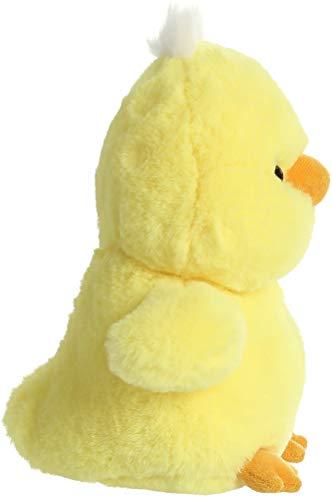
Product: Aurora - Poppy Spring Chick - 8" Poppy Spring Chick Yellow
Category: Toys & Games | Stuffed Animals & Plush Toys | Stuffed Animals & Teddy Bears
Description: Bean-filled to sit in an upright position.
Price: $21.87
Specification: ProductDimensions:7x5.5x7.5inches|ItemWeight:5pounds|ShippingWeight:5pounds(Viewshippingratesandpolicies)|ASIN:B0837J9K1G|Manufacturerrecommendedage:0monthsandup